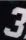
Number: 3